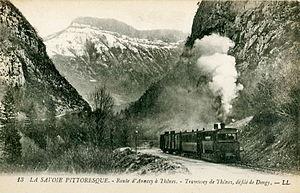
Carte postale ancienne éditée par LL, n°13
Le Fier est une rivière-torrent des Préalpes de Haute-Savoie, affluent de la rive gauche du Rhône, d'une longueur de 71,9 km. Il présente une intéressante diversité naturelle, tant au niveau de sa flore que de sa faune.
Le tramway d'Annecy à Thônes était un tramway à vapeur à voie métrique qui a fonctionné entre ces deux villes, dans le département de la Haute-Savoie, entre 1898 et 1930.